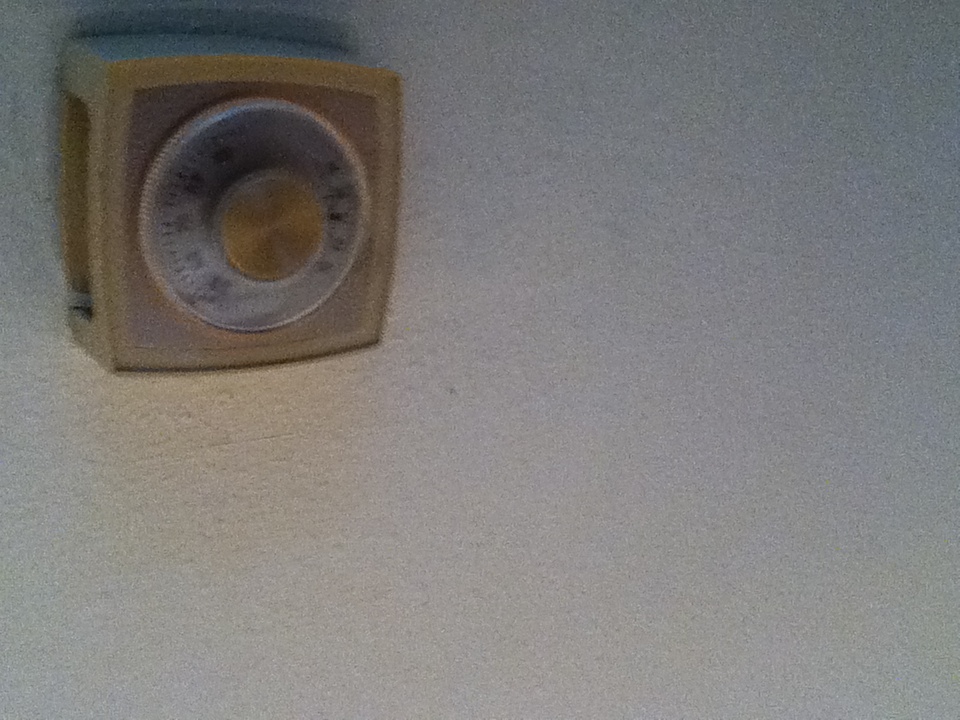Question: What temperature is this thermometer on?
Answer: unanswerable